Bike path

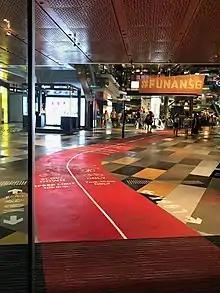
Bike path transitioned from outdoor to indoor at Funan Mall in Singapore

Although it is unusual, to connect people to places, bike paths may be extended into indoor spaces. An example is the indoor bike path at Funan Mall in Singapore that is extended from a shared-use biking and walking path along North Bridge Road.